Schrafft's

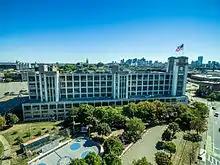
Schrafft's City Center campus (September 2016)

The Schrafft Candy Company was a candy, chocolate and cake company based in Sullivan Square, Charlestown, Massachusetts. In 1861, it introduced jelly beans to the United States and told the customers to send them off to civil war soldiers. The famous Schrafft's neon sign is a significant landmark in Boston, although the former factory it sits above, constructed in 1928, has been redeveloped for business accommodation. Schrafft's later expanded to form a chain of Schrafft's restaurants in New York, and a collection of motor inns and restaurants along the eastern seaboard from New England to Florida during the 1950s and 1960s.